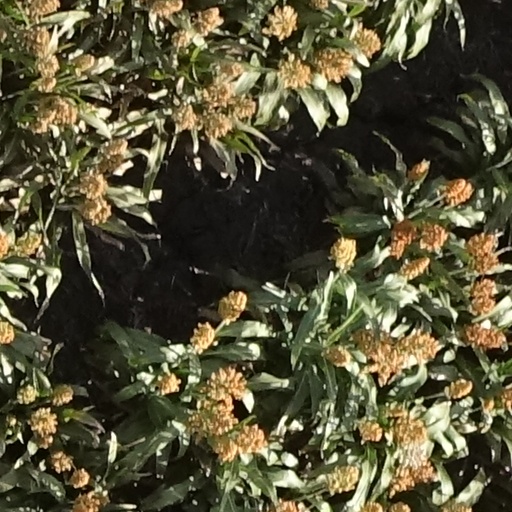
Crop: sorghum